Alméras Frères

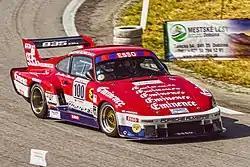
A Porsche 935 developed by Alméras Frères which won both the French and European Hill Climb Championships

Jean-Marie Alméras began his racing career in karts at the age of 16, earning a reputation in France for the construction of his own karts. In 1966 he opened a body shop to develop karts as well as improvements for road cars. Feeling the need to test his road car offerings, Jean-Marie was joined by his younger brother Jacques as co-driver to tackle the Critérium des Cévennes in their Peugeot 204. Jean-Marie and Jacques later sought support from an automotive manufacturer, making their first negotiations with French Peugeot and Renault before finally settling with Porsche. Jacques began to take his share of driving duties as well, competing in the Critérium des Cévennes and Tour de France with used Porsches, but eventually selling to customers the modifications they had made to their own cars. In 1971 the brothers formally created Equipe Alméras Frères and invested in a pair of Porsche 911s for the French Hill Climb Championship, Jacques competing in a Carrera RSR and Jean-Marie competing in a 911 S. The brothers won the championship in their respective classes consecutively from 1973 to 1975. Equipe Alméras also expands to sports car racing, entering a customer Porsche in the 1976 24 Hours of Le Mans where the team finished 23rd overall. The brothers began competing in the European Hill Climb Championship after conquering the French series, replacing their cars with newer and more powerful Porsche 934s and 935s. Jean-Marie becomes the European champion three years in a row with his 935, while Jacques won the touring car category title in the same years. The brothers also finished the French championship in first and second in 1978 before concentrating fully on the European campaign.